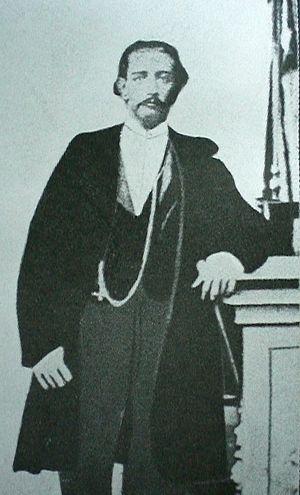
Liste chronologique des présidents de la République du Venezuela puis des présidents de la République bolivarienne du Venezuela.
Manuel Ezequiel Bruzual est un militaire et homme d'État vénézuélien, né à Santa Marta en 1830 et mort à Curaçao le 14 août 1868. Ministre de la Guerre et de la Marine en 1864, il est le 15ᵉ président du Venezuela du 25 avril 1868 au 28 juin 1868.